Gerard Manley Hopkins

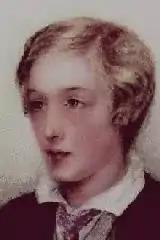
Hopkins, painted 24 July 1866

Manley Hopkins moved his family to Hampstead in 1852, near where John Keats had lived 30 years before and close to the green spaces of Hampstead Heath. When he was ten years old, Gerard was sent to board at Highgate School (1854–1863). While studying Keats's poetry, he wrote "The Escorial" (1860), his earliest extant poem. Here he practised early attempts at asceticism. He once argued that most people drank more liquids than they really needed and bet that he could go without drinking for a week. He persisted until his tongue was black and he collapsed at drill. On another occasion, he abstained from salt for a week. Among his teachers at Highgate was Richard Watson Dixon, who became an enduring friend and correspondent. Of the older pupils Hopkins recalls in his boarding house, the poet Philip Stanhope Worsley won the Newdigate Prize.